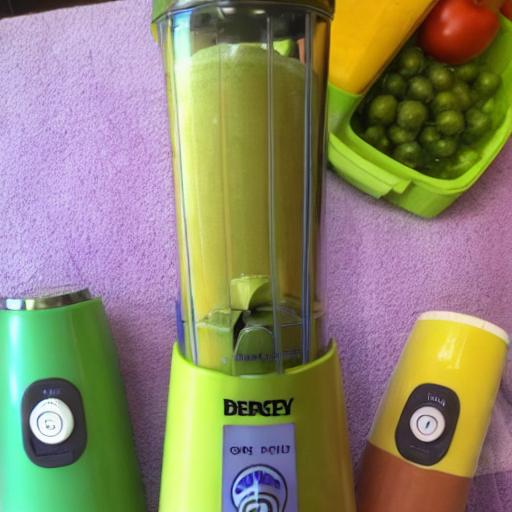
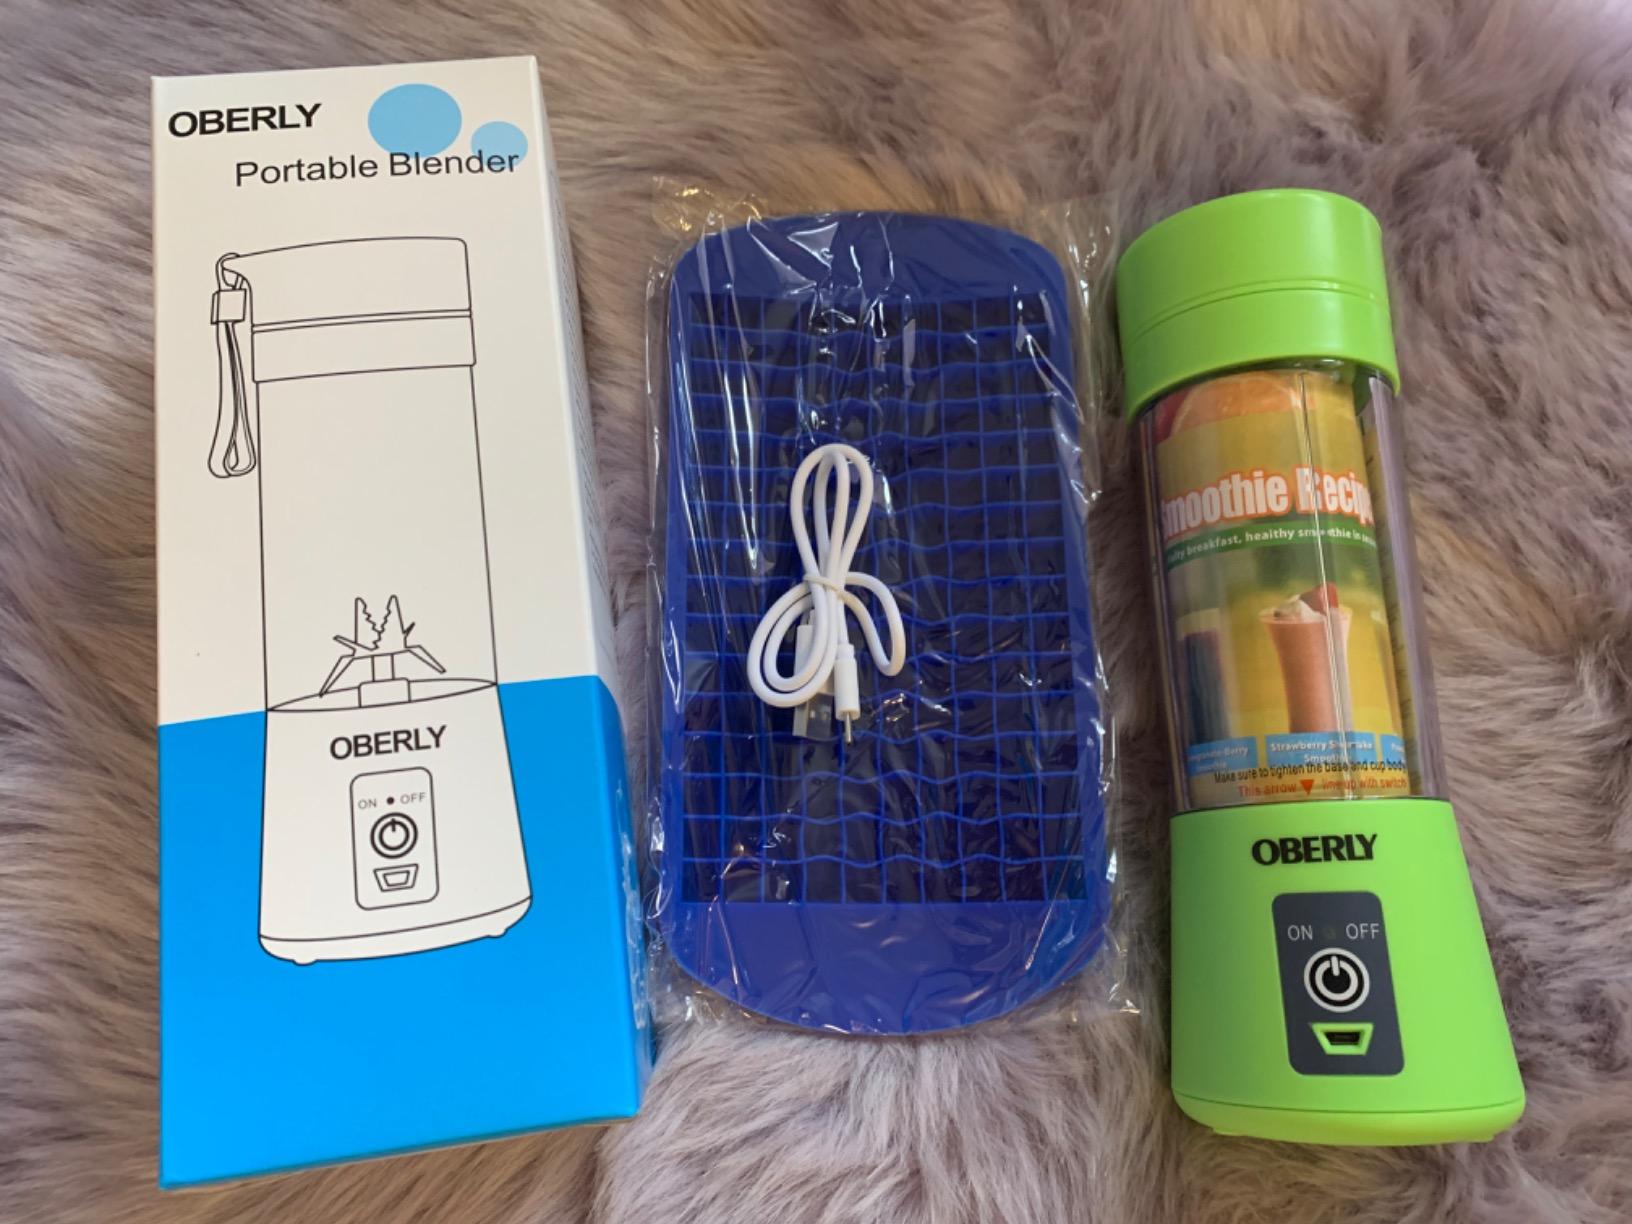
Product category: items_blender
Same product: no